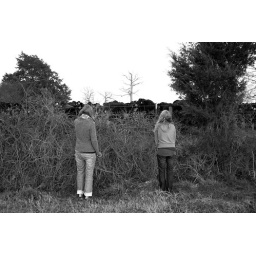
The cows loved us! Also, look at the tree in the background.